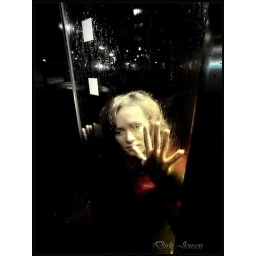
in the telephone box